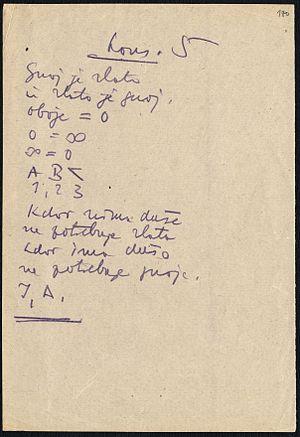
Srečko Kosovel est un poète slovène, né à Sežana le 18 mars 1904 et mort à Tomaj le 27 mai 1926, à l'âge de 22 ans. Poète visionnaire, avant-gardiste, il a écrit plus de 1 000 poèmes, quelques textes en prose et divers articles dont la plupart publiés après sa mort.